St Peter's Church, Prestbury

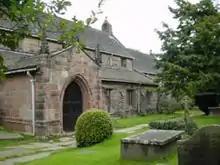
South Porch and South Aisle

The main west door leads through the West Porch, the Parish's memorial to the dead of the two World Wars.